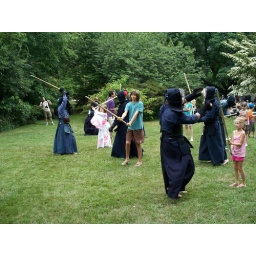
Look at the cute little girl in the pink dress as she ruins my brand new Shunai =(